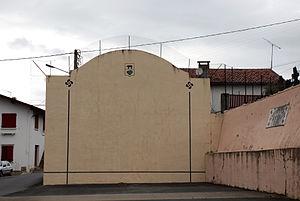
Jaxu est une commune française, située dans le département des Pyrénées-Atlantiques en région Nouvelle-Aquitaine.